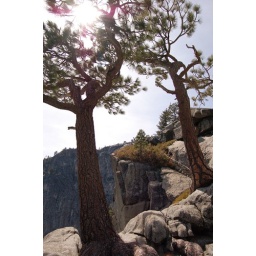
trees that grow out of the cracks in rocks are awesome.